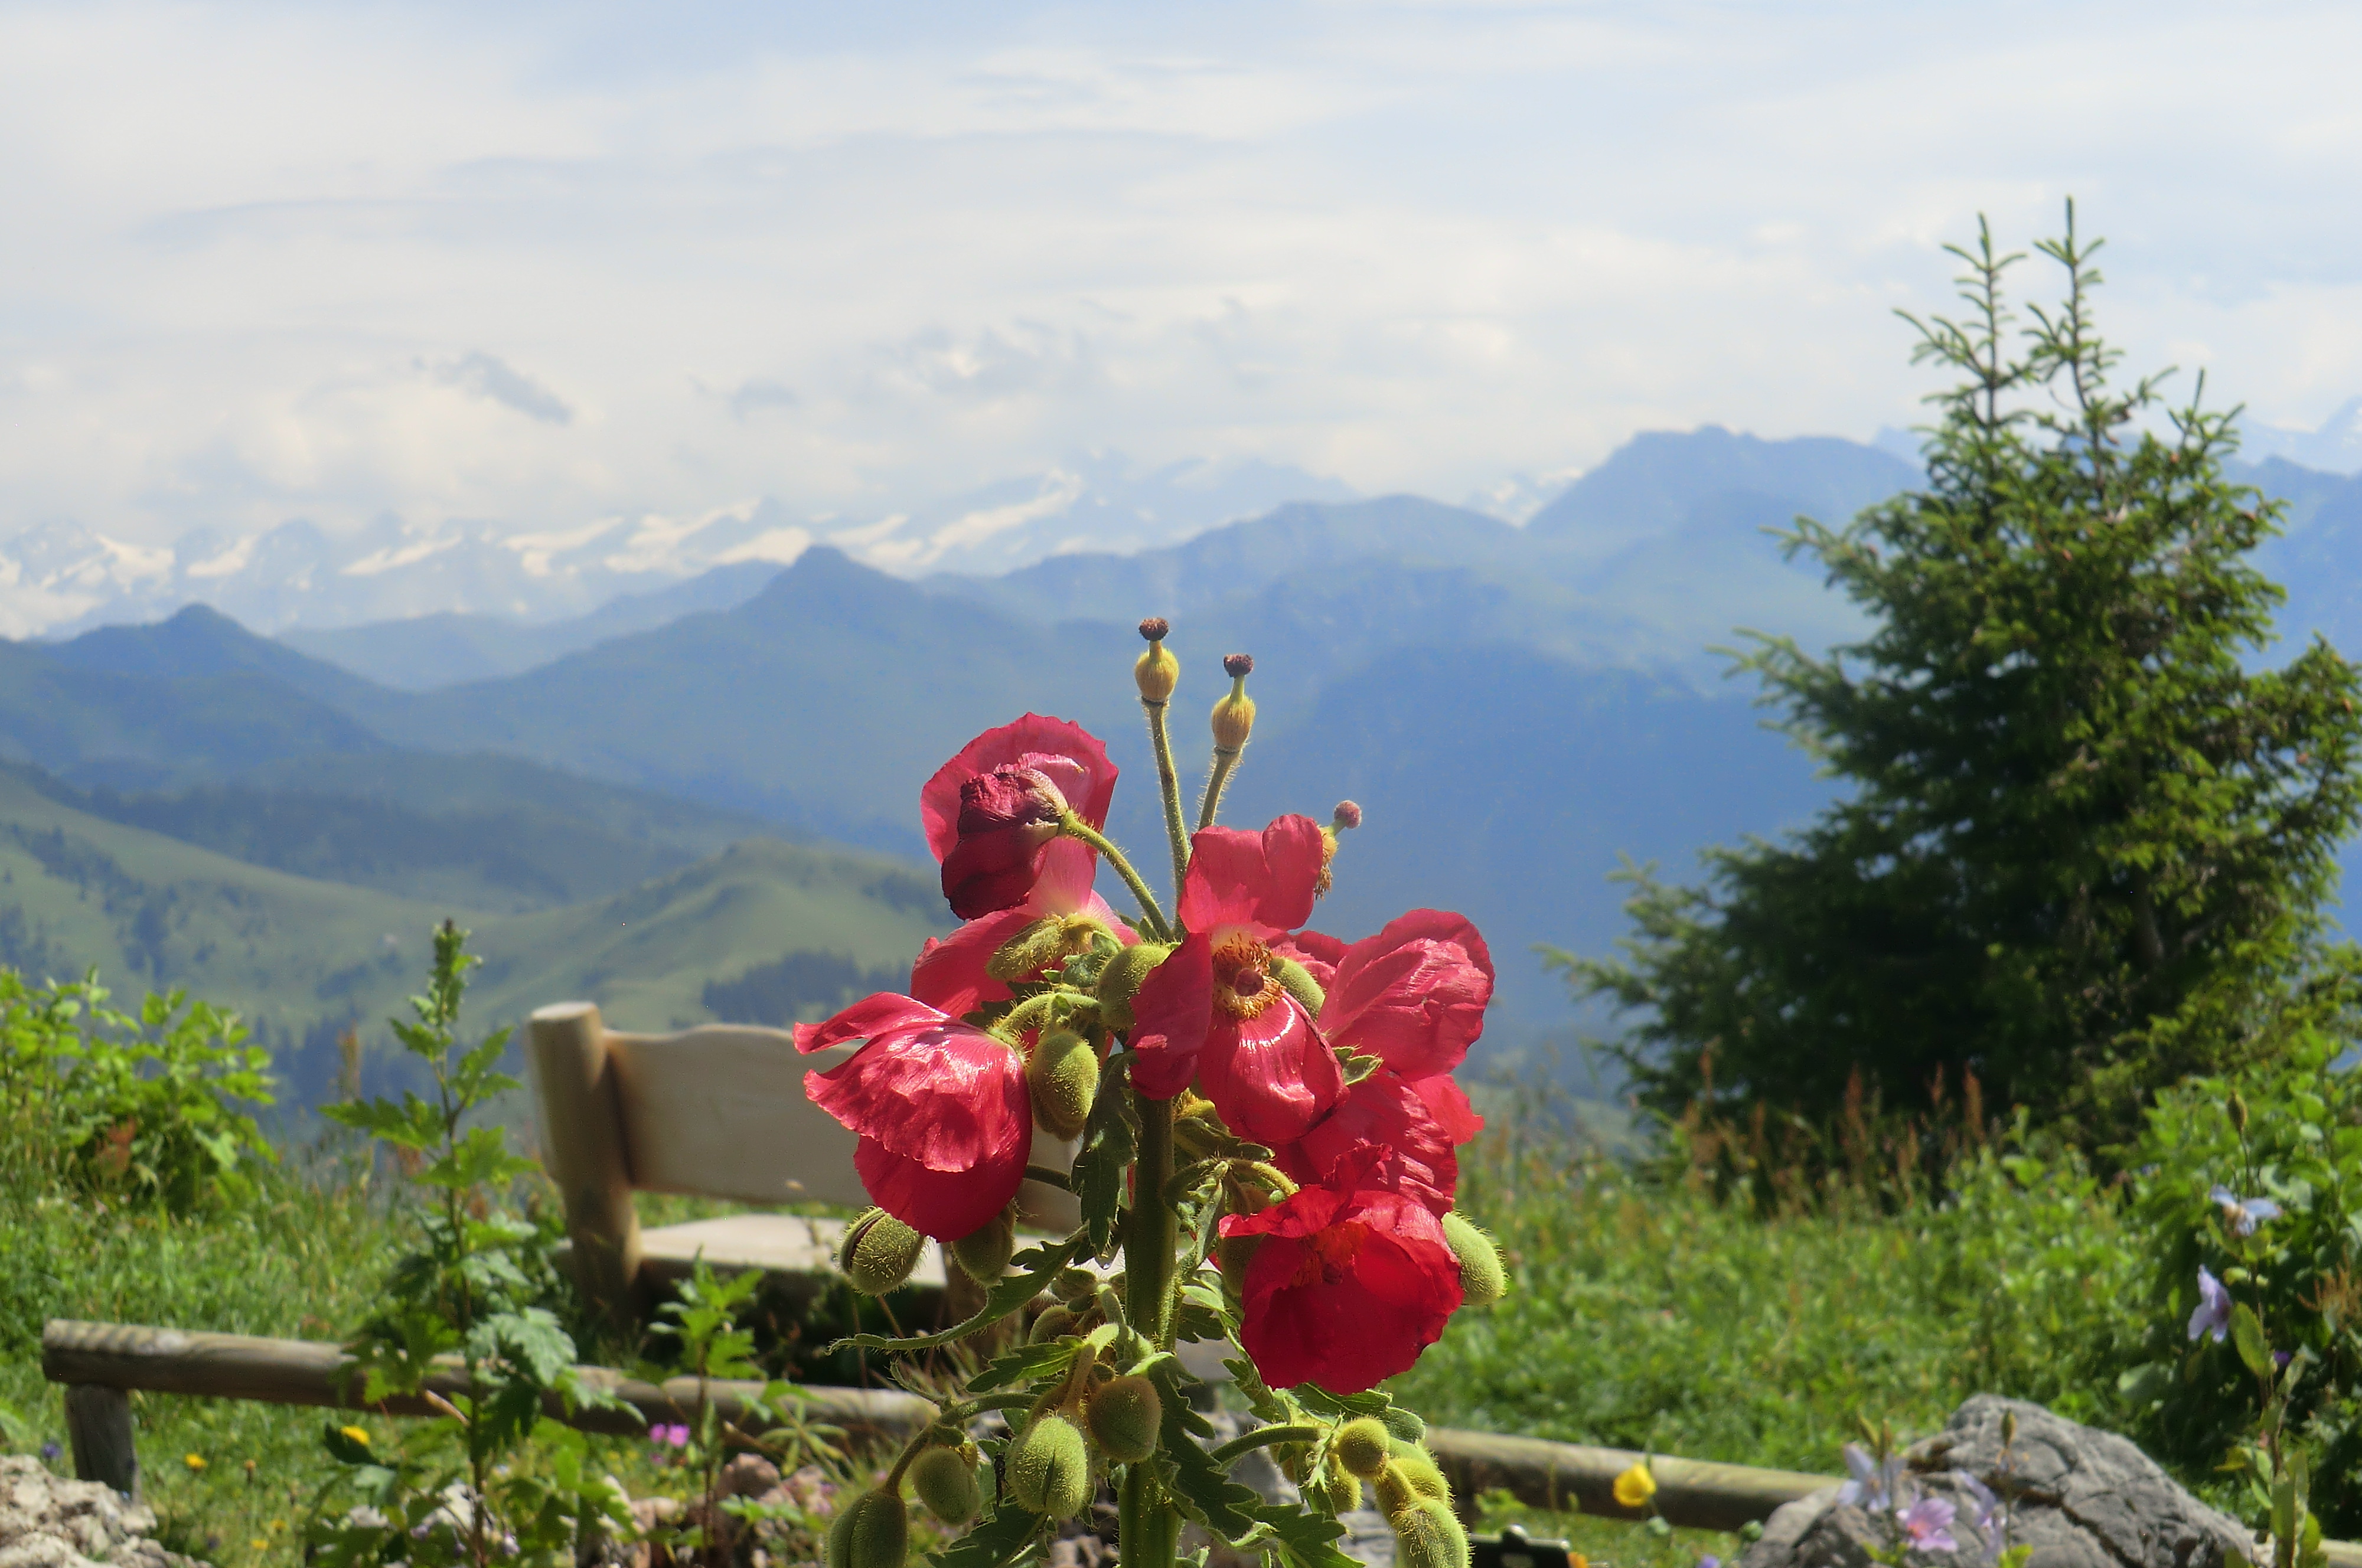
flowers, mountains, flower, plant, flora, mountainous landforms, vegetation, wildflower, mountain, mount scenery, sky, mountain range, tree, spring, hill station, landscape, tourism, flowering plant, meadow, national park, field, botanical garden